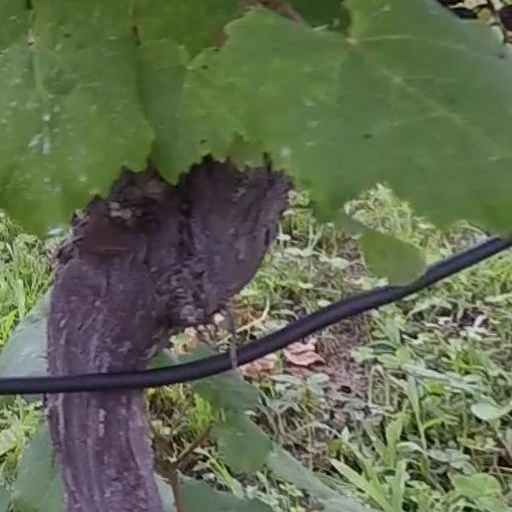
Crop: grape